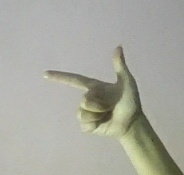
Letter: yaa